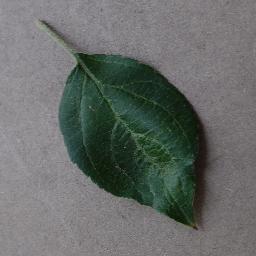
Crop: apple
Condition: healthy